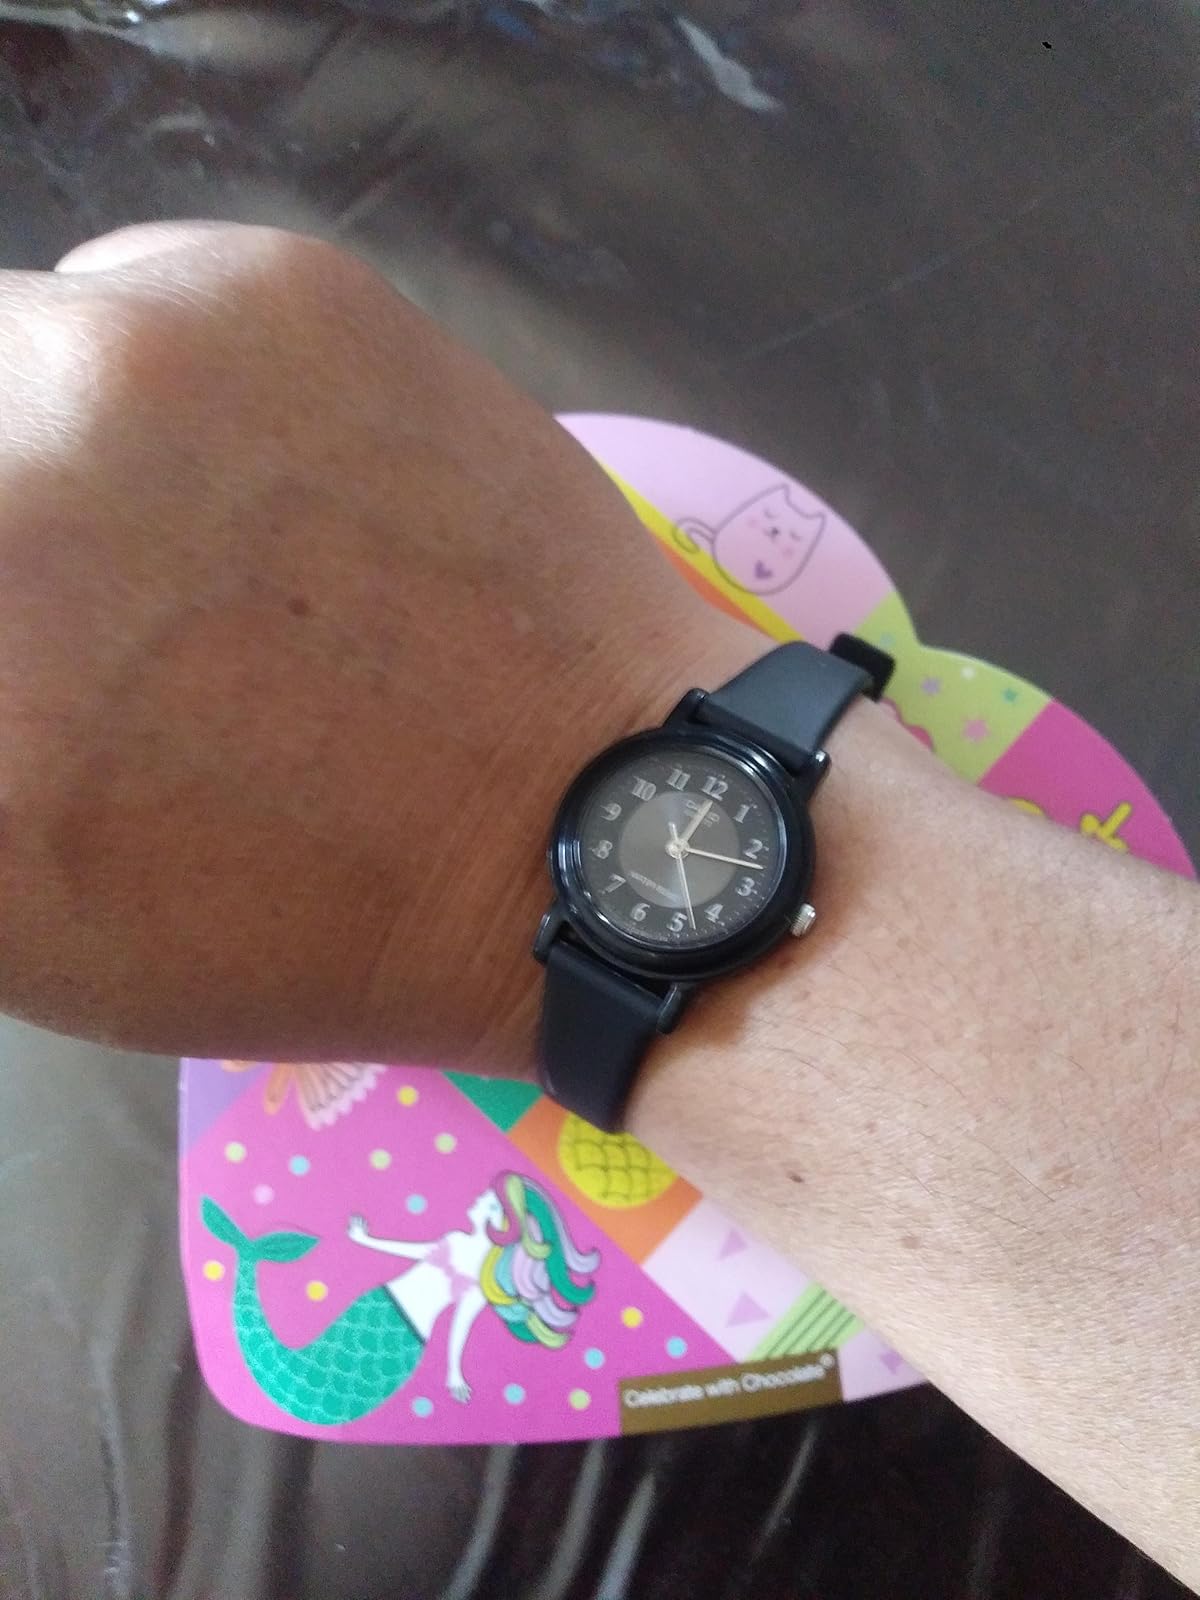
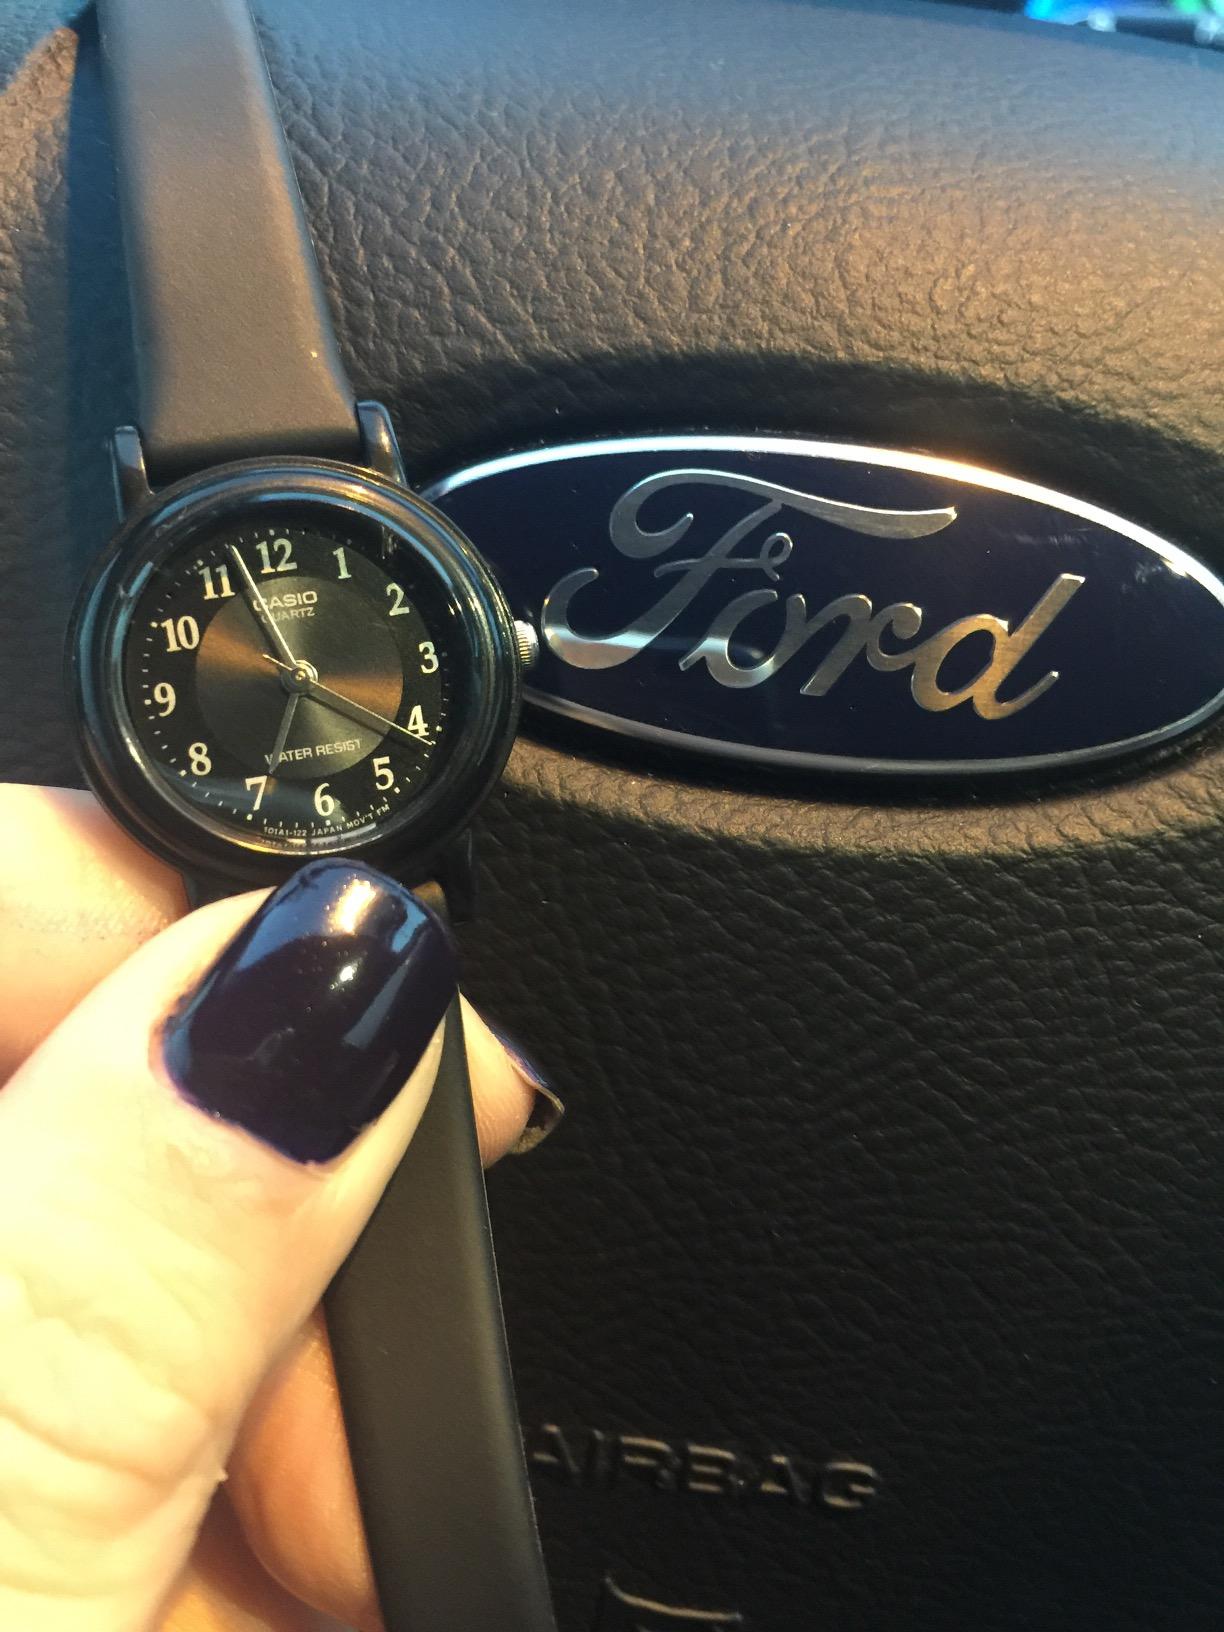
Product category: accessories_watch
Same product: yes